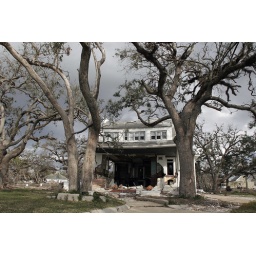
two story house on waterfront of Biloxi, MS with first floor hollowed out by Hurricane Katrina